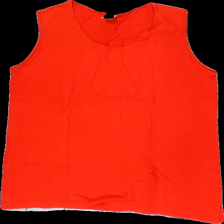
View: front
Type: Tank top
Category: Men
Brand: Not in the list
Brand text on label: nanso
Colors: Red
Material: 62% cotton 38% viscose
Cut: Regular
Size: 42
Season: Summer
Price range: <50
Recommended usage: Reuse